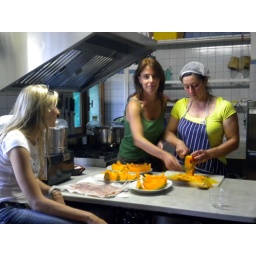
The girls in the kitchen preparing lunch at the Verrocchio Art Centre in Casole d'Elsa, Tuscany